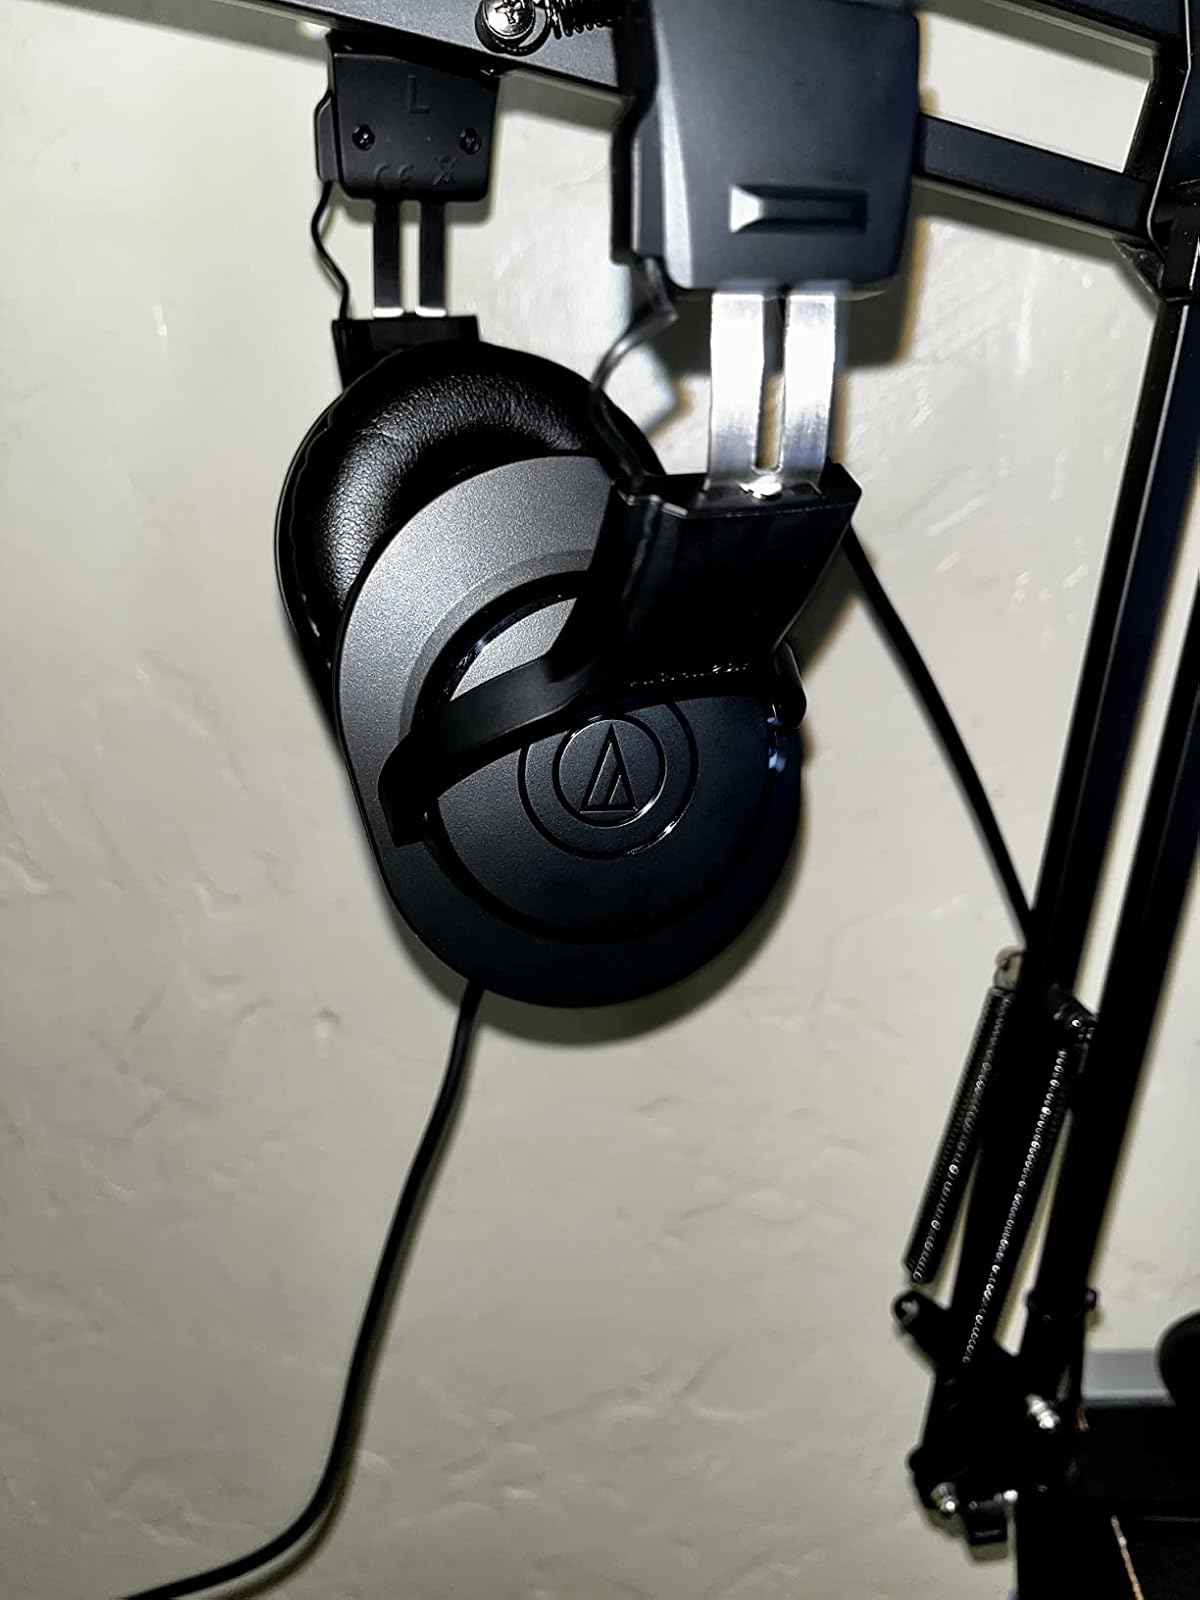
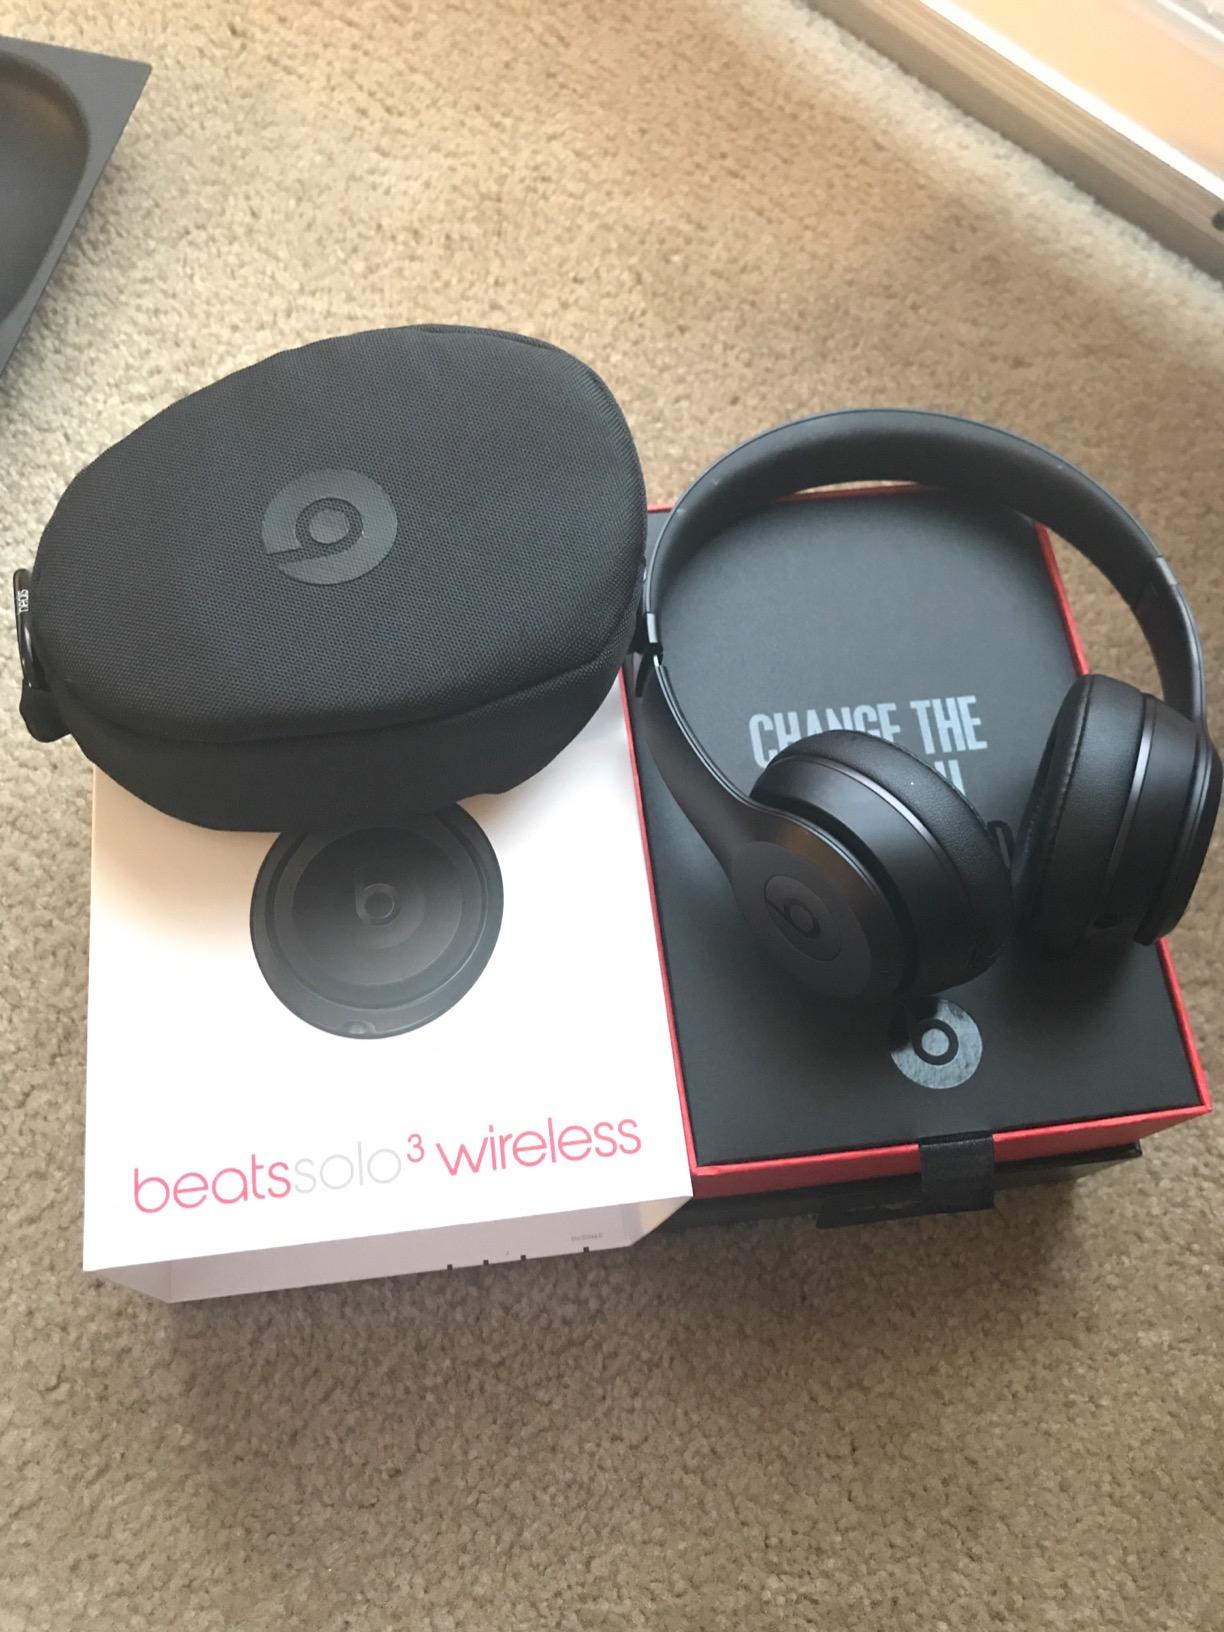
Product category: headphones
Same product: no